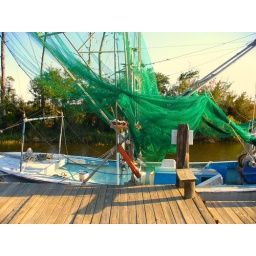
Shrimp boat behind the turtle landing (the bar in Mississippi)